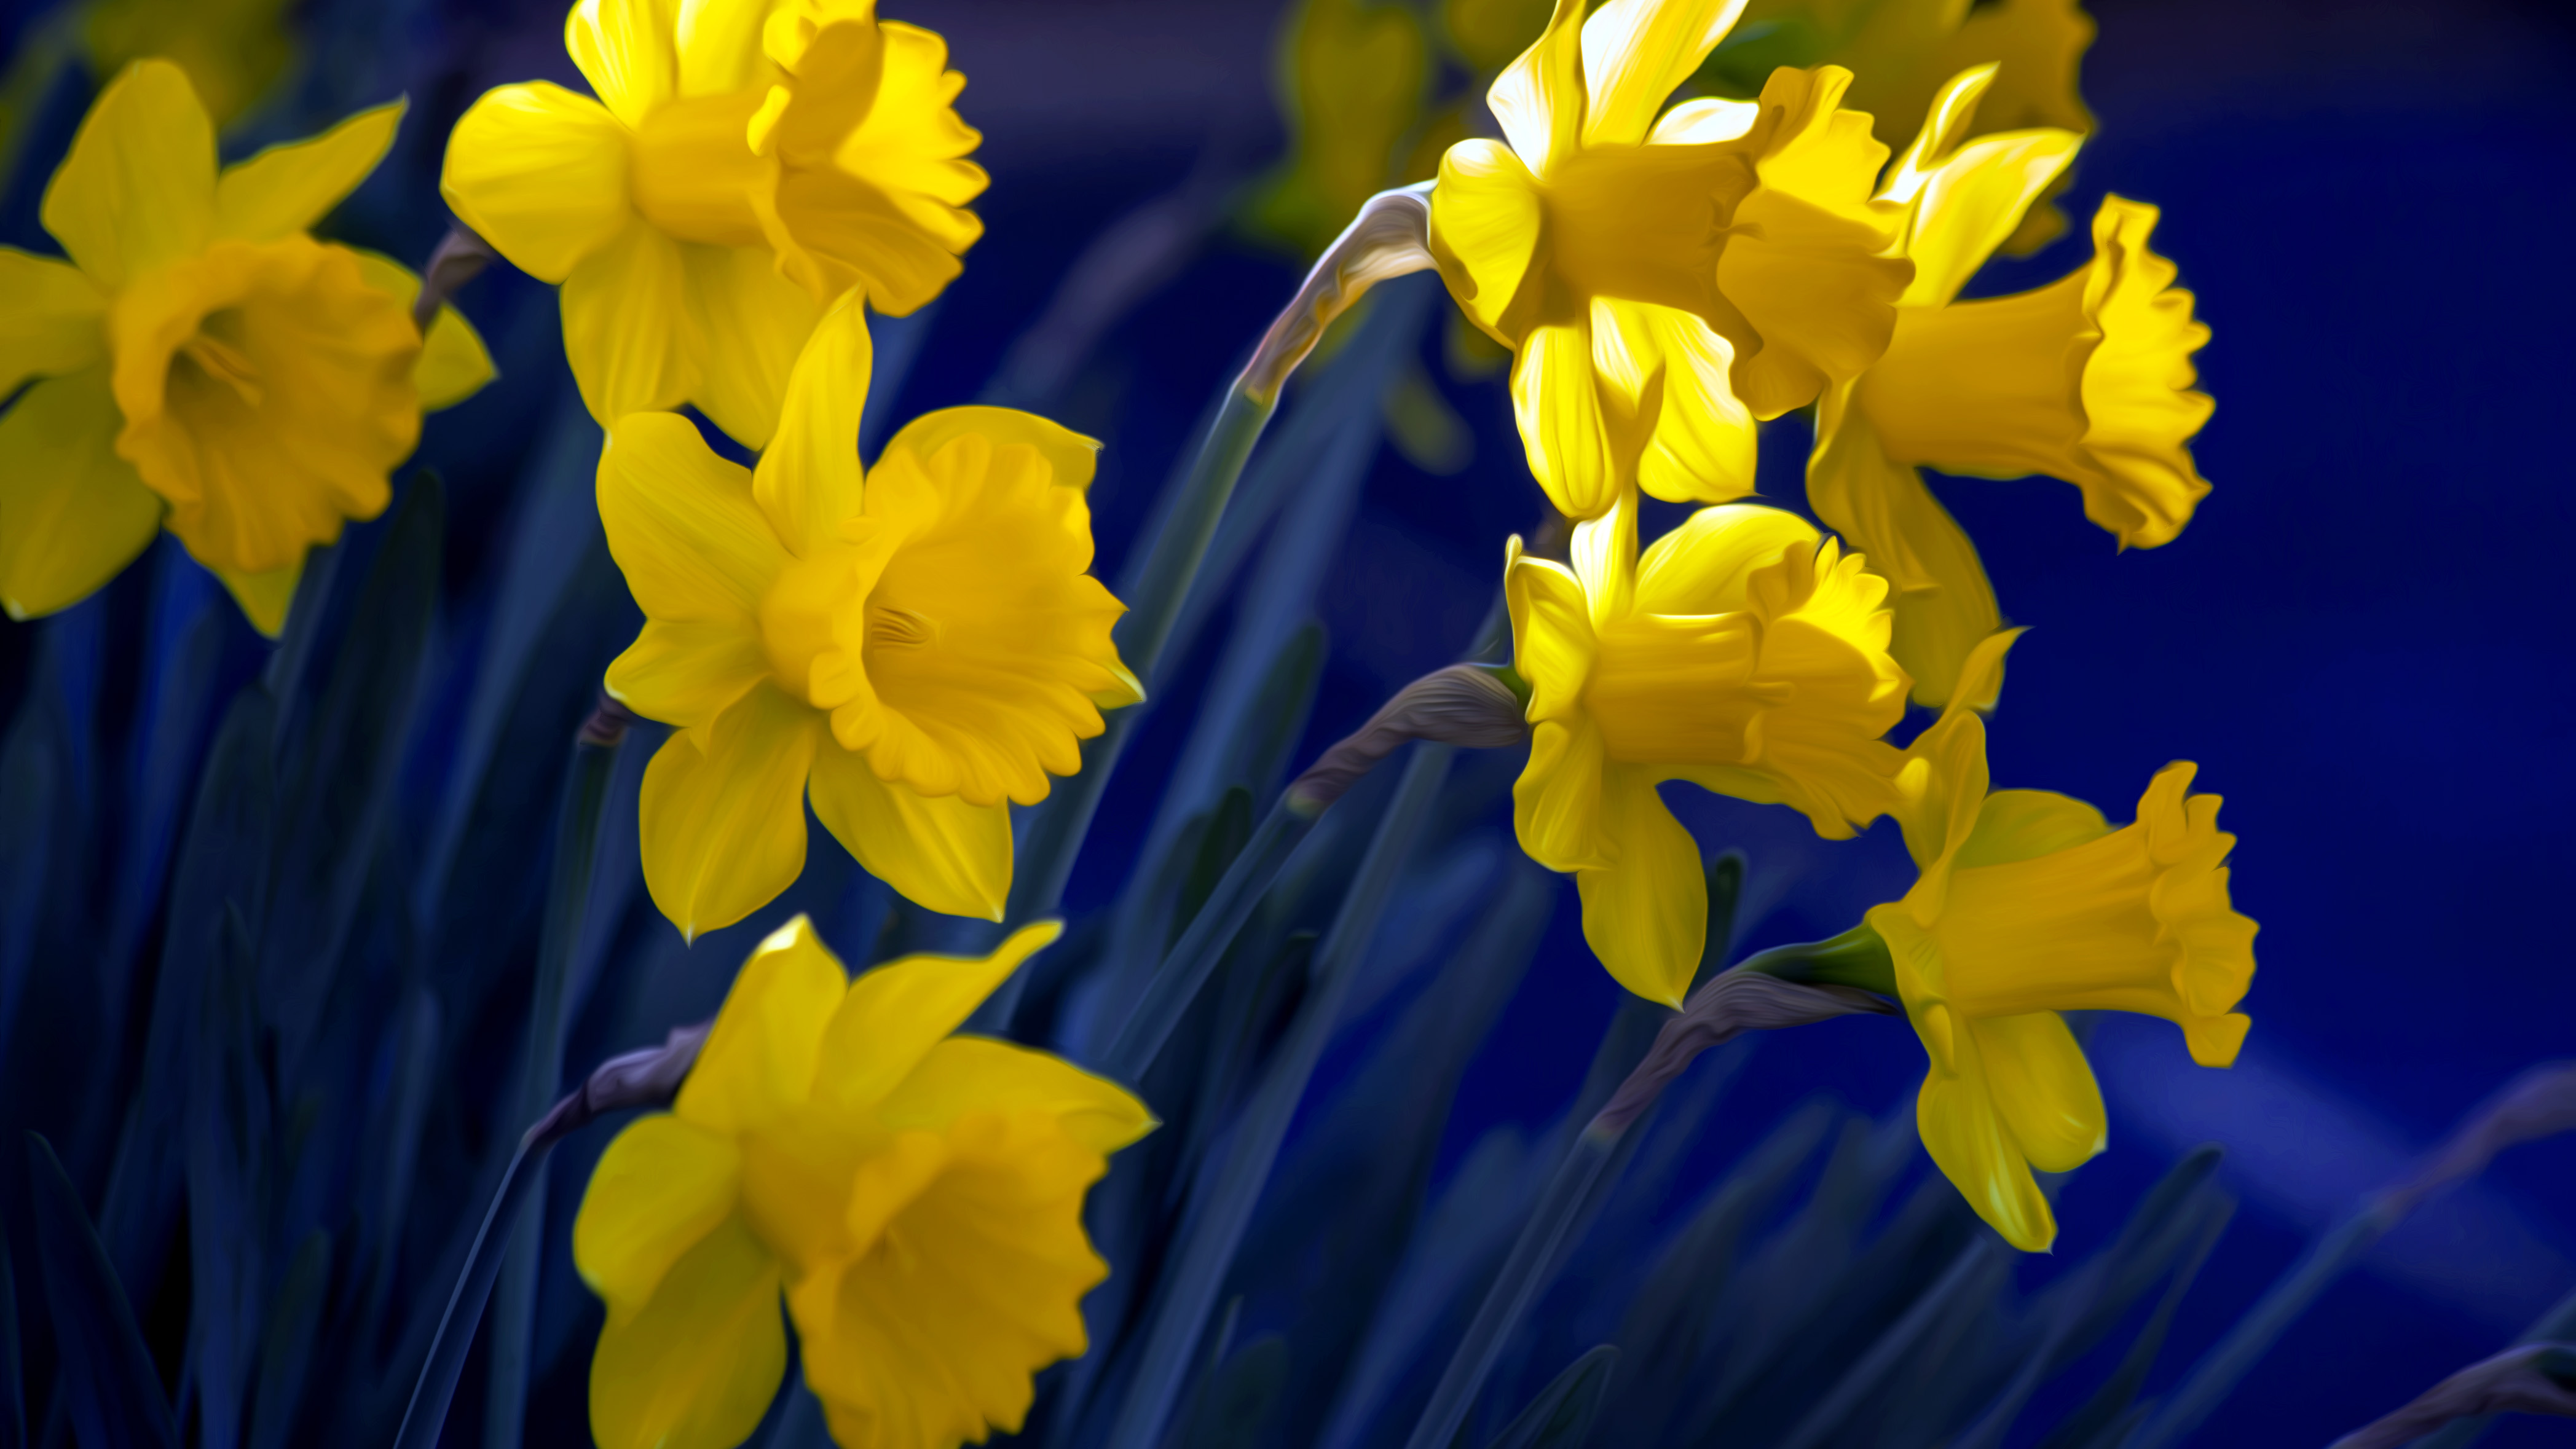
plant, flower, petal, blue, yellow, daffodil, flora, fleur, jaune, narcissus, hss, sliderssunday, macro photography, jeannettejaune, flowering plant, plant stem, land plant